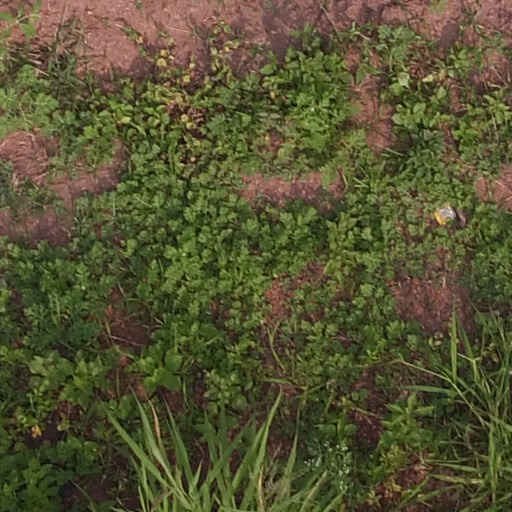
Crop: maize; corn